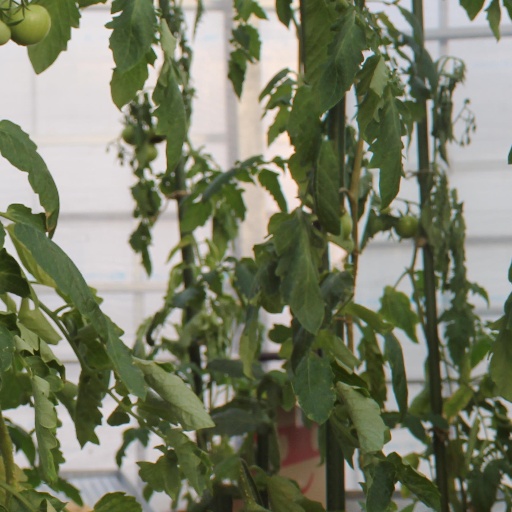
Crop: tomato